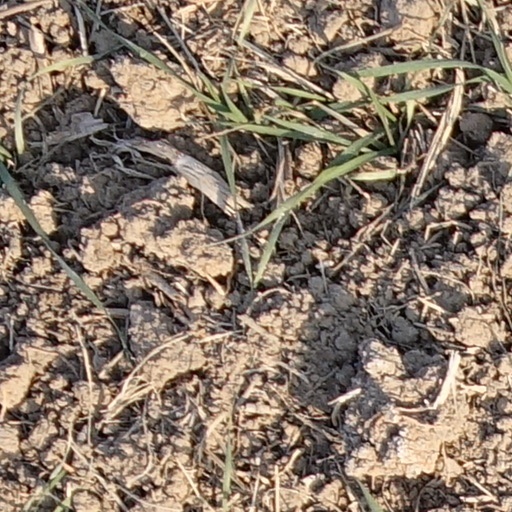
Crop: wheat